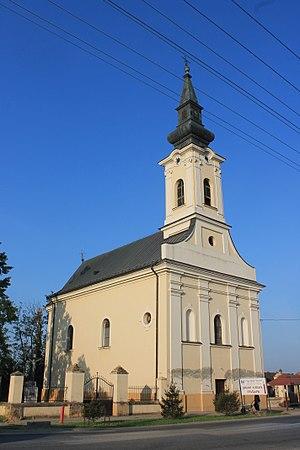
Cet article recense les monuments culturels du district de Syrmie en Serbie, dans la province autonome de Voïvodine.
L'église Saint-Clément de Hrtkovci est une église catholique située à Hrtkovci en Serbie, dans la province de Voïvodine et dans la municipalité de Ruma. Elle est inscrite sur la liste des monuments culturels de grande importance de la République de Serbie. Église paroissiale, elle relève du diocèse de Syrmie.
Les monuments culturels de grande importance sont les monuments de Serbie qui, par leur valeur, bénéficient d'un haut degré de protection.